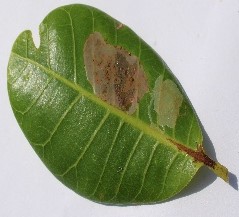
Crop: Cashew
Condition: leaf miner